COVID-19 pandemic in Ohio

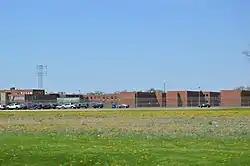
Marion Correctional Institution

In late March Battelle Labs in Columbus developed a technology to sterilize N95 masks for reuse, intending to provide 160,000 masks per day in Ohio and to send sterilizing machines to other areas of the US. On March 29 the FDA approved the technology for limited use of up to 10,000 sterilizations per day. DeWine issued a press release condemning this decision that afternoon. Later on March 29, the FDA changed their position, and allowed full use of the technology.